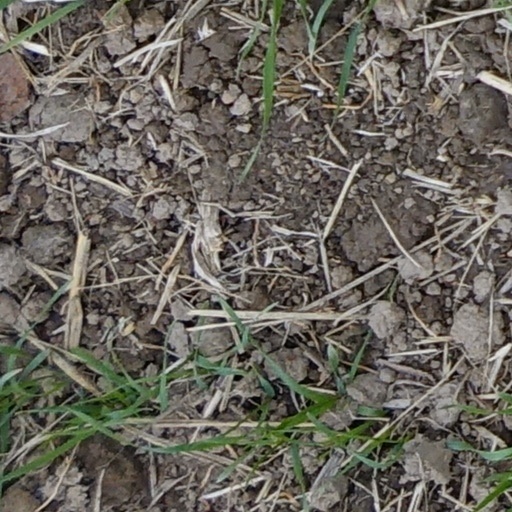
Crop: wheat